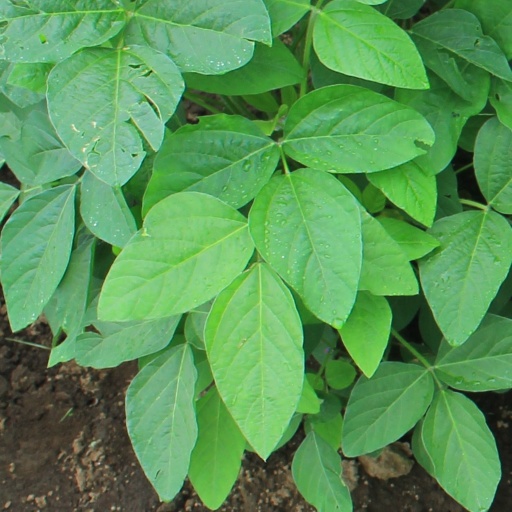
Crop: soybean